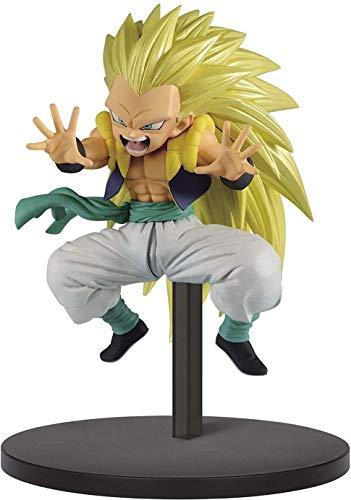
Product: Banpresto Dragonball Super Chosenshiretsuden Vol.2 (B: Super Saiyan 3 Gotenks), Multicolor
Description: From the popular series Dragon ball Super.
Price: $19.84
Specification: ProductDimensions:4x4x3.9inches|ItemWeight:11.4ounces|ShippingWeight:11.4ounces(Viewshippingratesandpolicies)|ASIN:B07QNH6R4H|Itemmodelnumber:35982|Manufacturerrecommendedage:13-15years